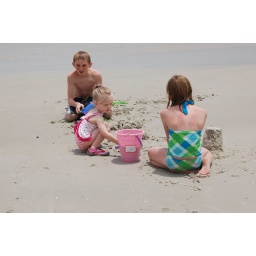
building castles in the sand